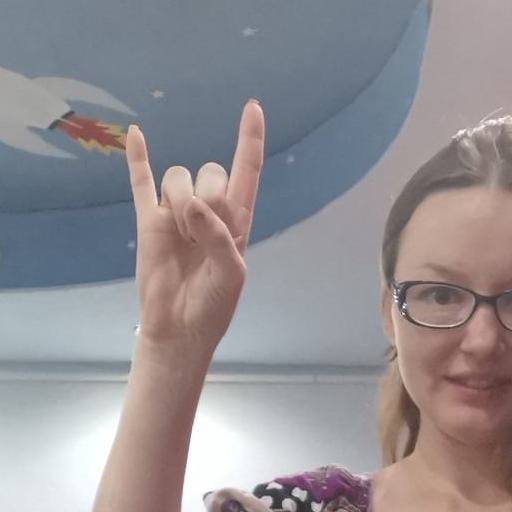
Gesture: rock